The Quiet Girl

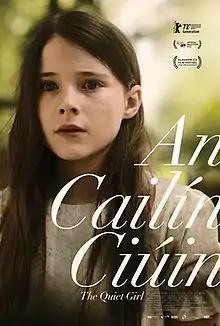
Poster

The Quiet Girl is a 2022 Irish coming-of-age drama film written and directed by Colm Bairéad, in his feature film debut. Based on the 2010 short story "Foster" by Claire Keegan, it stars Catherine Clinch, Carrie Crowley and Andrew Bennett.